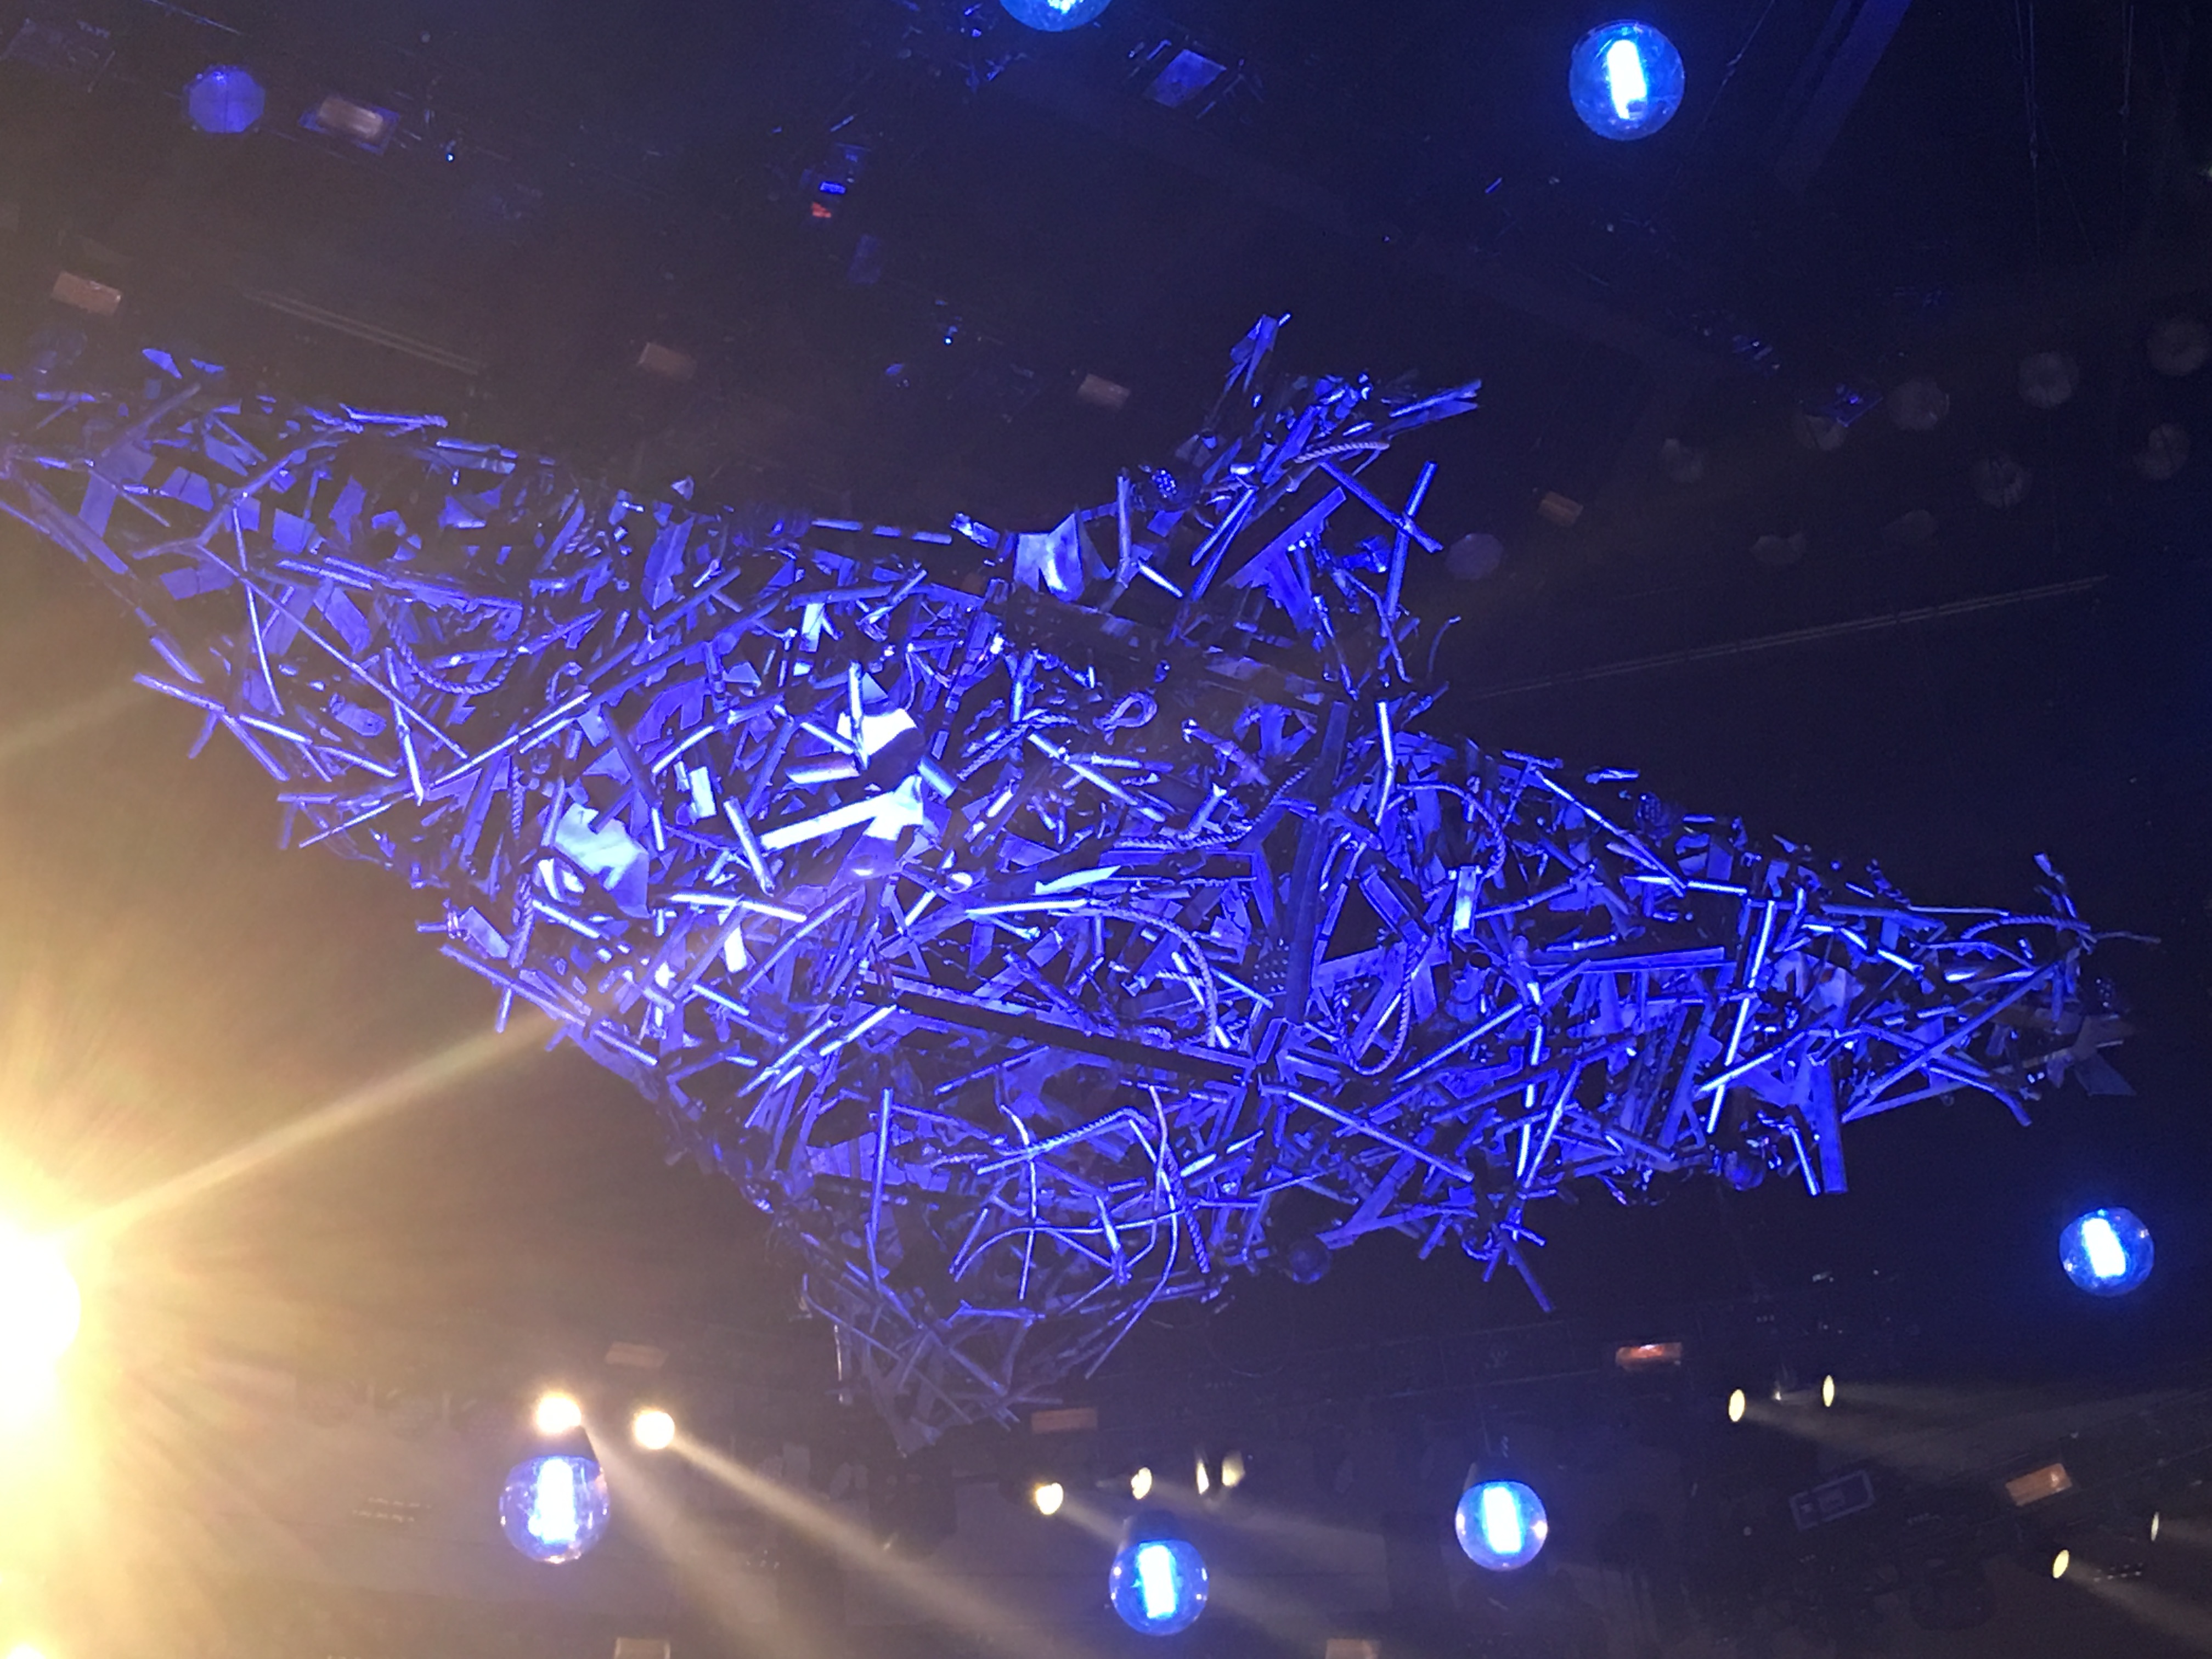
light, night, blue, electricity, christmas decoration, christmas lights